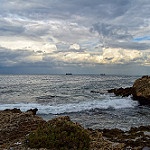
Label: sea